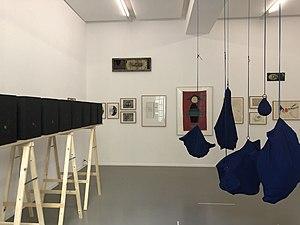
evènement sur les sorcières et Doris Stauffer au Centre Culturel Suisse avec les sans pages
Le Centre culturel suisse est l'antenne en France de Pro Helvetia, la fondation suisse pour la culture. Inauguré en 1985, il est situé à Paris au 32 et 38 de la rue des Francs-Bourgeois. Le Centre culturel suisse a pour vocation de faire connaître en France une création contemporaine helvétique ouverte sur le monde, d’y favoriser le rayonnement des artistes suisses, et de promouvoir les échanges entre les scènes artistiques suisses et françaises. Le Centre culturel suisse est une antenne de Pro Helvetia, Fondation suisse pour la culture.